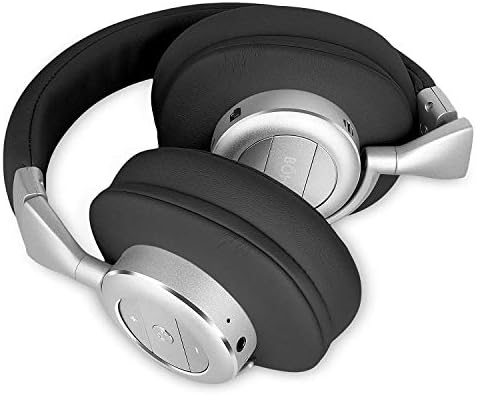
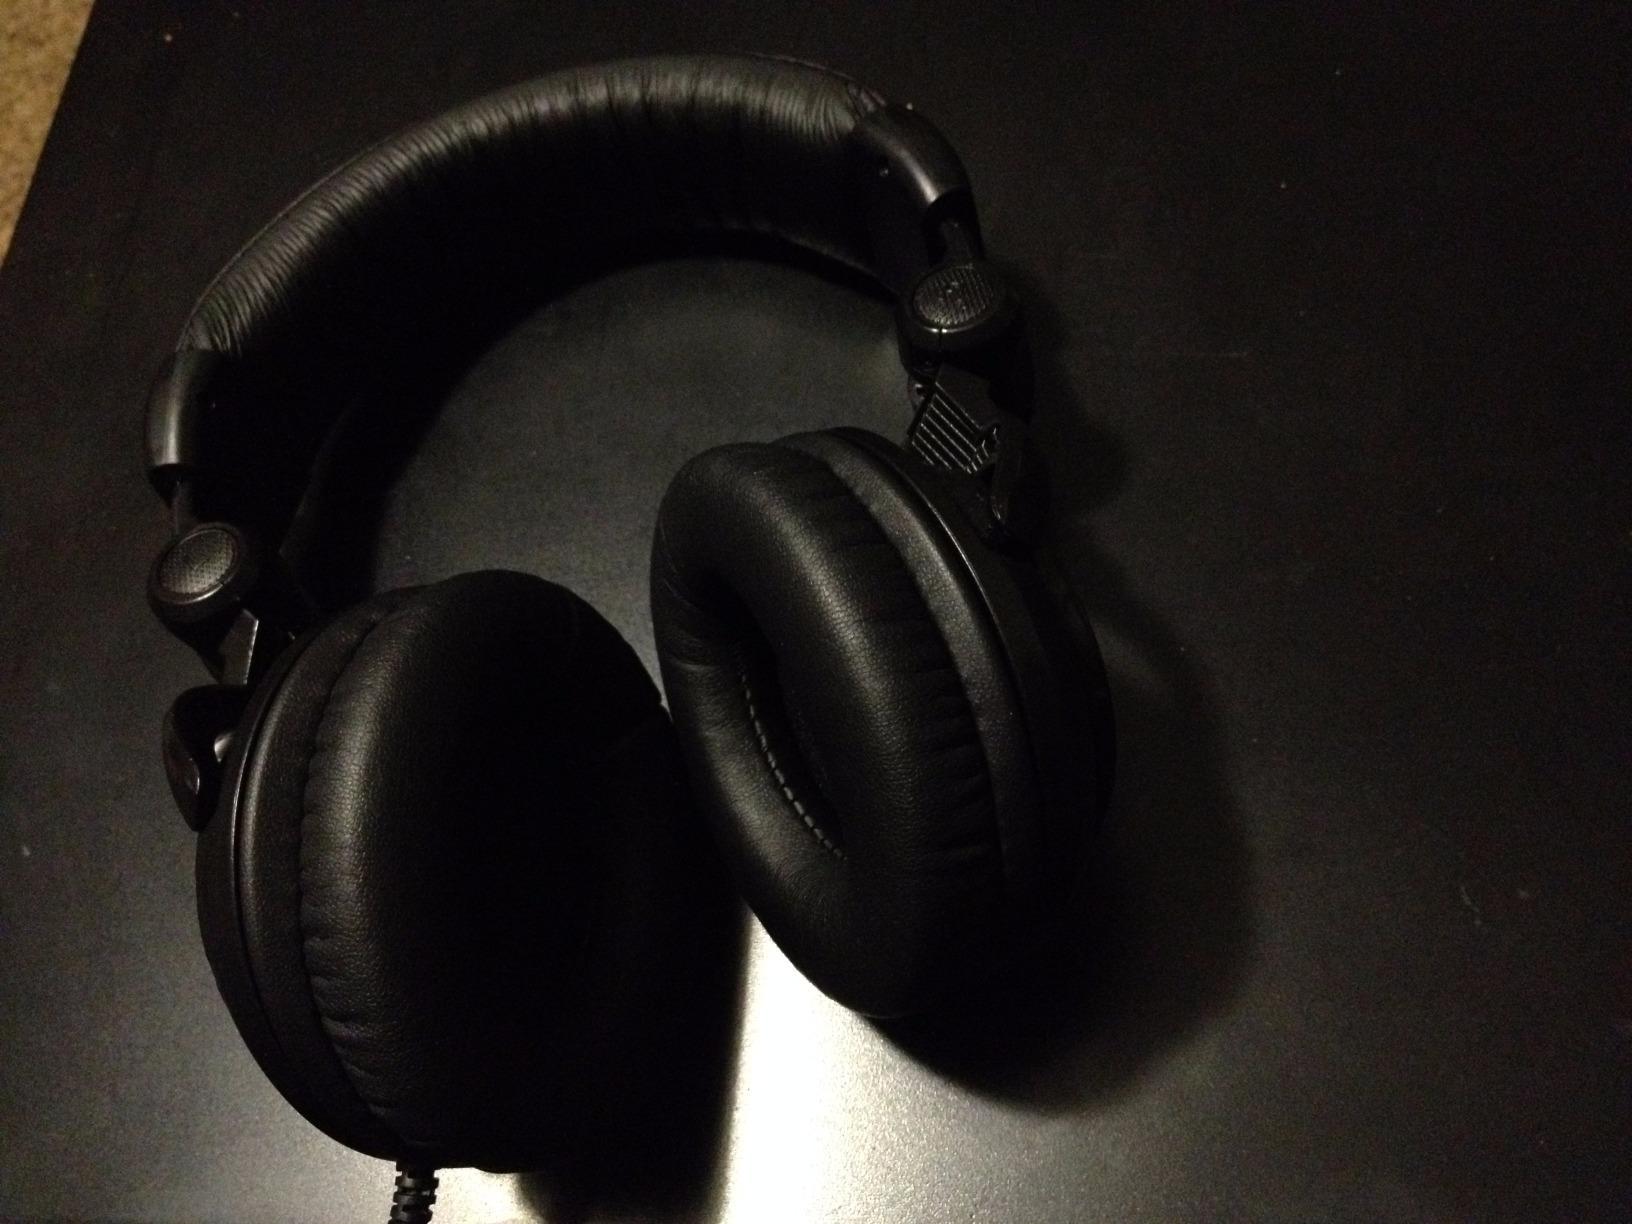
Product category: headphones
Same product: no